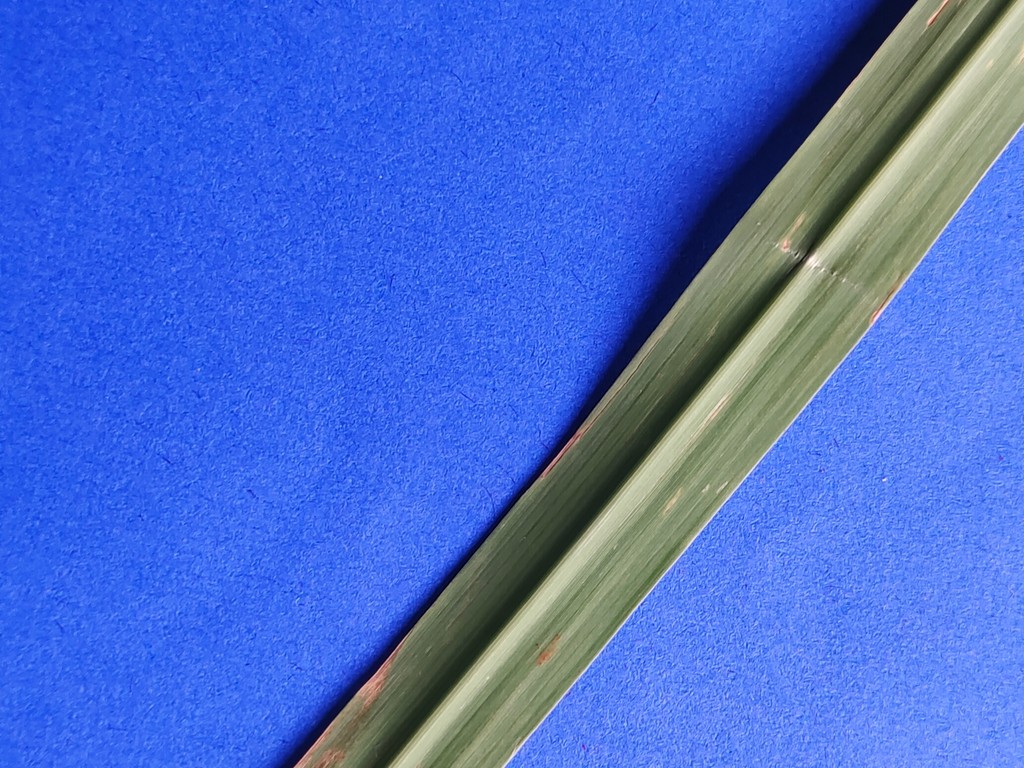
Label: Unhealthy